Lebrija

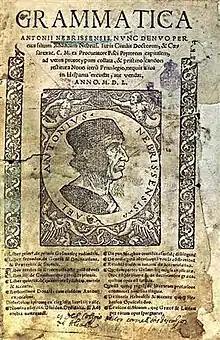
Cover of "Grammatica Nebrissensis", by Antonio de Nebrija.

The area has remnants of its Muslim past among its old buildings. Its chief buildings are a ruined Moorish castle and the parish church, "Santa María de la Oliva", one of the finest churches in the province of Seville that combines a variety of styles: Mudéjar, Renaissance and Baroque, dating from the 14th century to the 16th, and containing some early specimens of the carving of Alonso Cano (1601–1667).